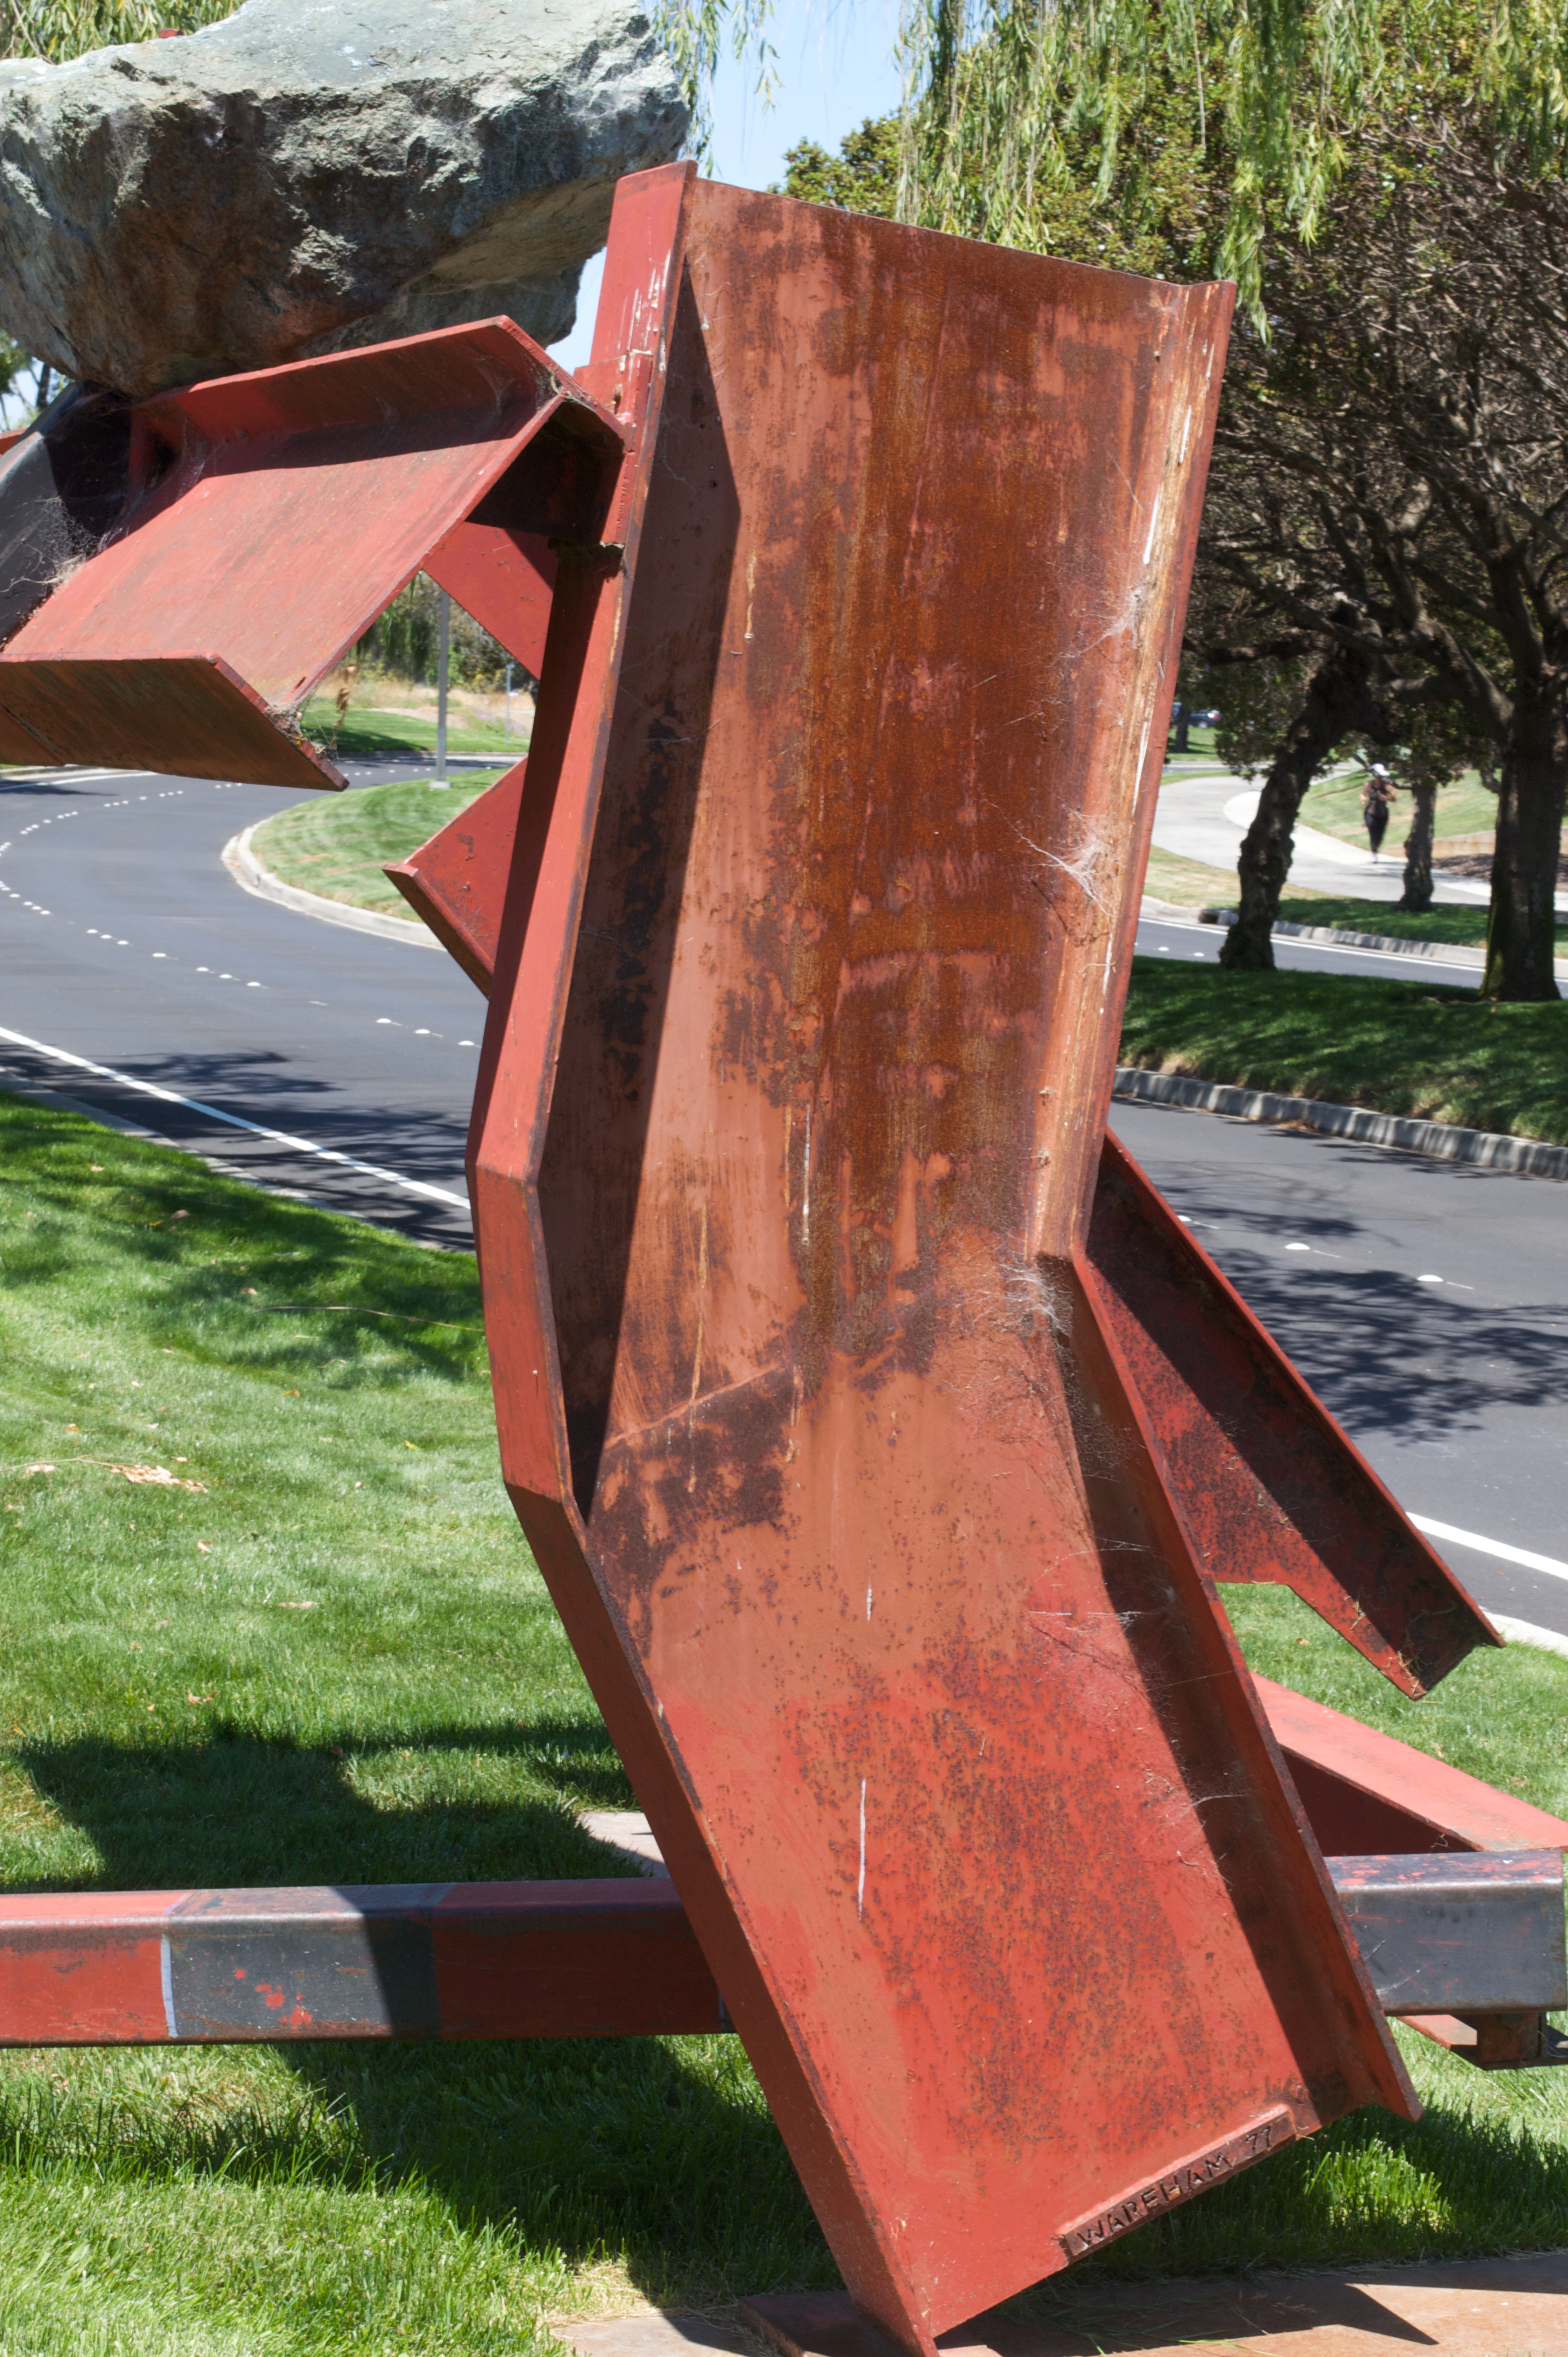
table, wood, furniture, sculpture, art